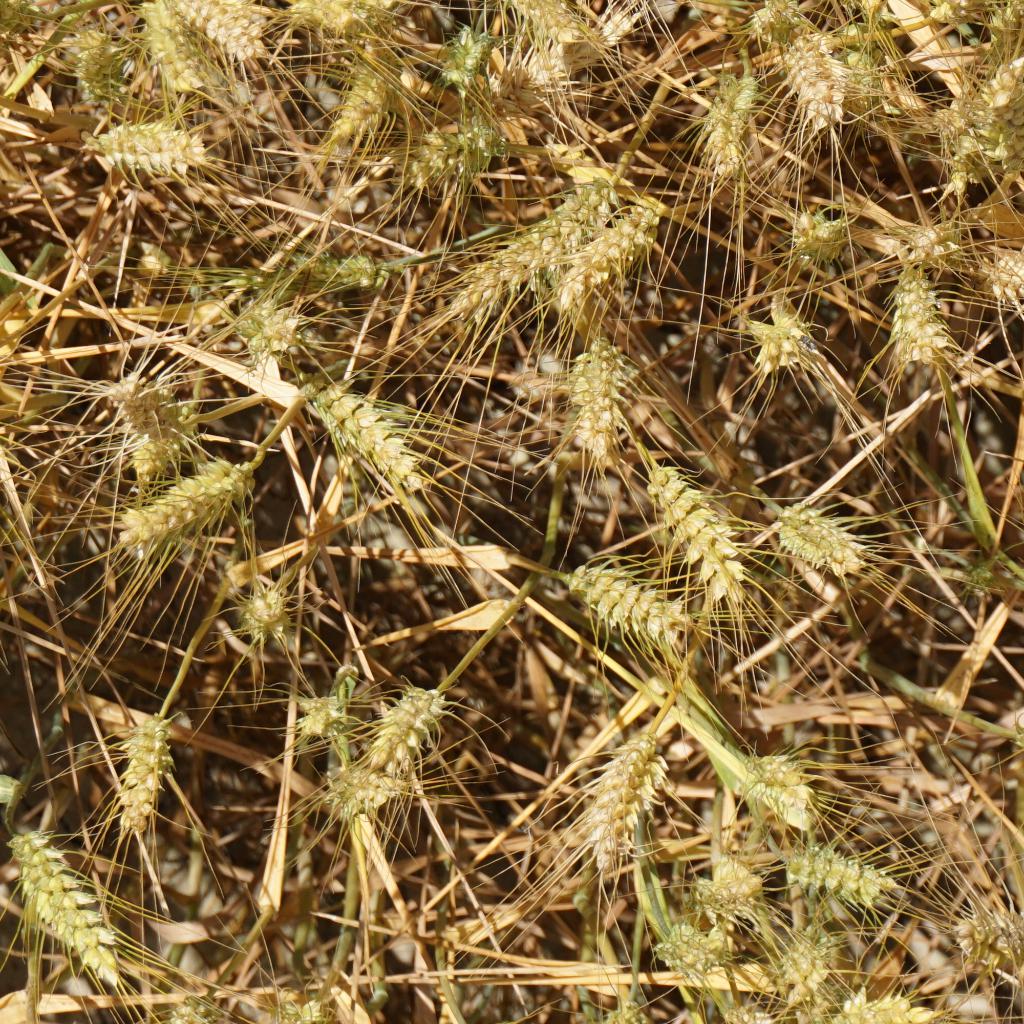
Country: France
Location: Gréoux
Wheat development stage: Filling - Ripening